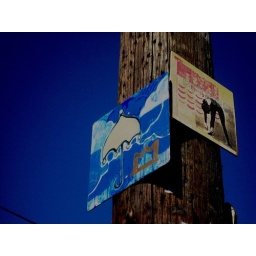
art work posted on light pole in capitol hill